Caer

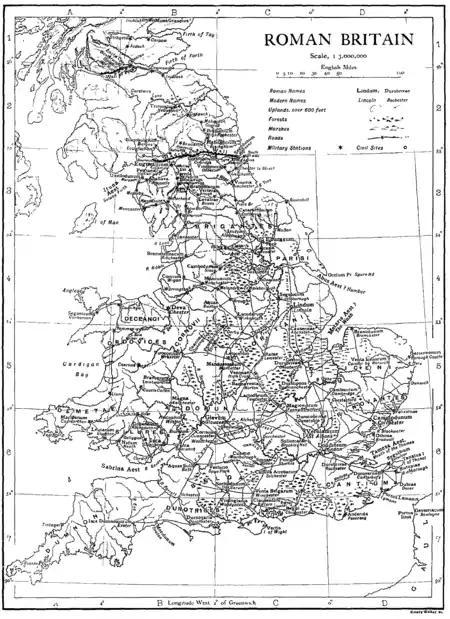
Roman Britain (1911).

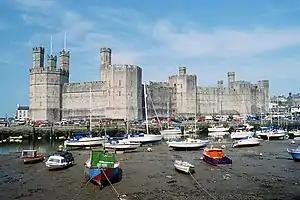
Caernarfon derives its name from the Edwardian Caernarfon Castle

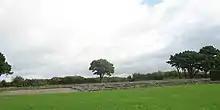
The Roman fort now known as Segontium derived its name from a latinization of the British community along the Afon Seiont

The element "caer", sometimes anglicized as "car", is found in several place-names in Wales such as: